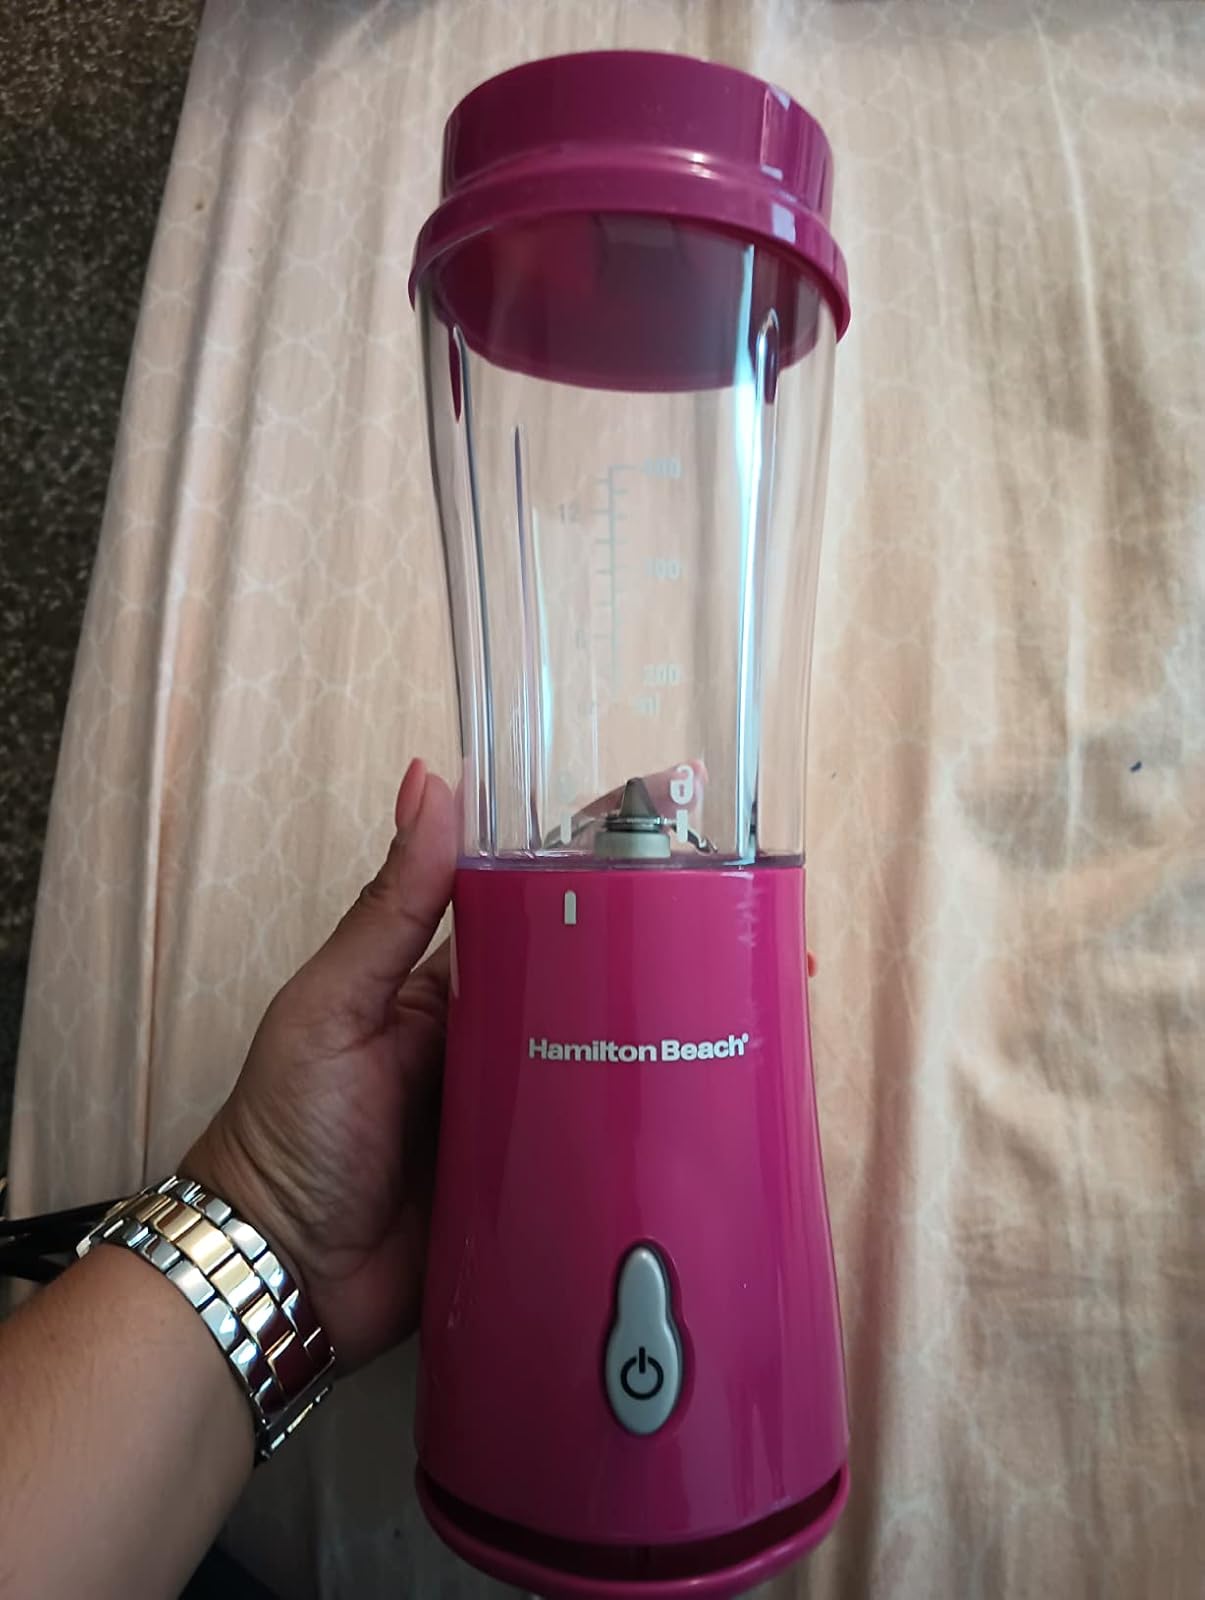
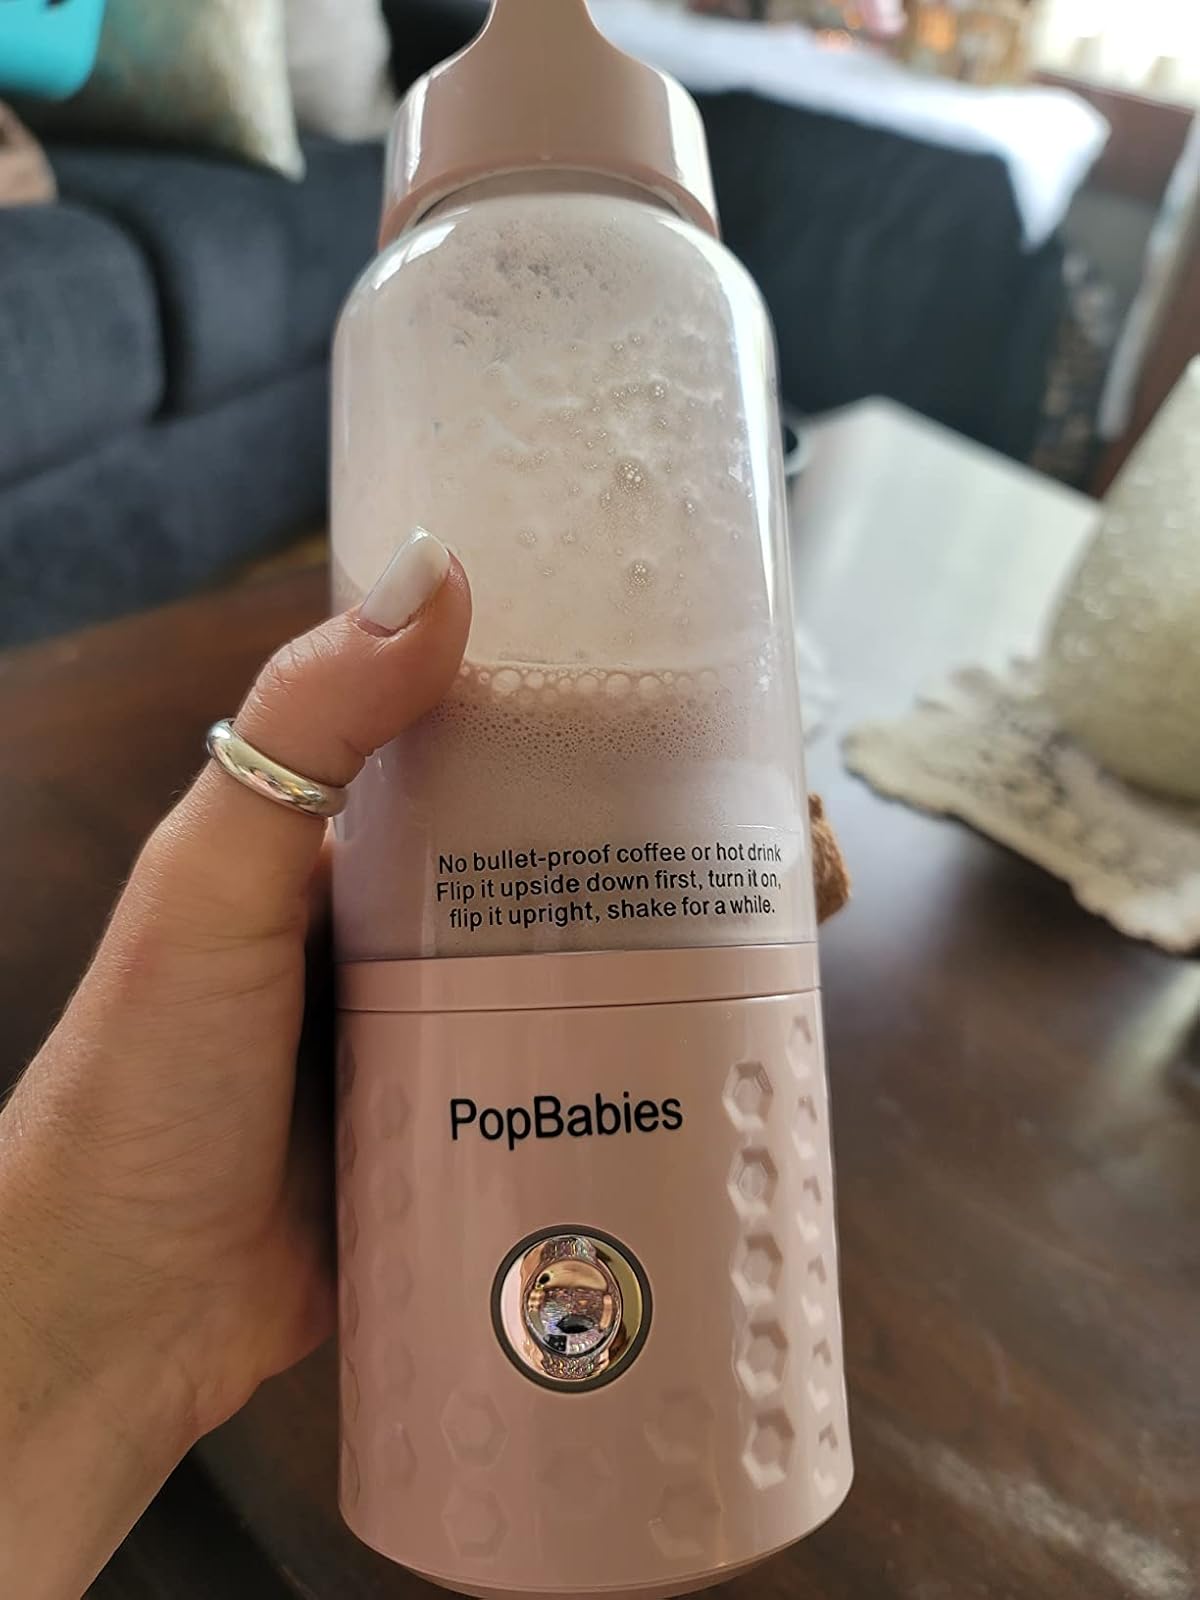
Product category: items_blender
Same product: no